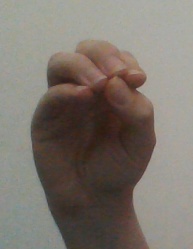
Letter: ha